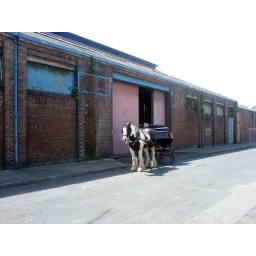
The horse that lives in the next street